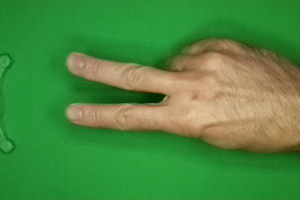
Label: scissors